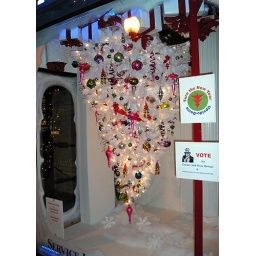
White, upside down Christmas tree in a D.C. shop window